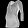
Label: T - shirt / top